A New Birth of Freedom

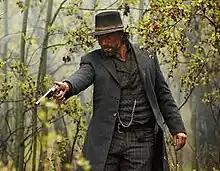
Cullen (Anson Mount) protects Lily (Dominique McElligott).

"A New Birth of Freedom" is the third episode of the first season of American television drama series" Hell on Wheels"; it premiered November 20, 2011 on AMC in the United States, and on TCM in the UK. The episode was written by John Shiban and directed by Phil Abraham.